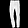
Label: Trouser